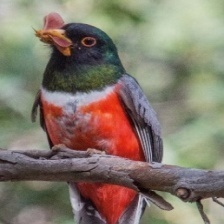
Species: ELEGANT TROGON
Scientific name: TROGON ELEGANS